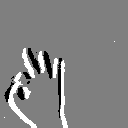
ASL letter: f